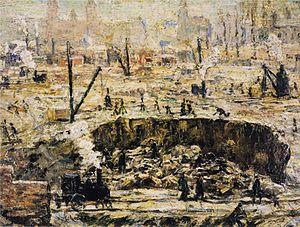
L'excavation est une expression du langage courant qui désigne l'action de creuser un terrain, un sol, et son résultat. Une excavation peut être exécutée de main d'homme, ou être le résultat de phénomènes naturels. Pour la machine qui permet de réaliser des excavations, les termes excavateur et excavatrice, sont des emprunts à l'anglo-américain excavator.
Ernest Lawson, né le 22 mars 1873 à Halifax et mort le 18 décembre 1939, est un peintre américain, membre du groupe des Huit.